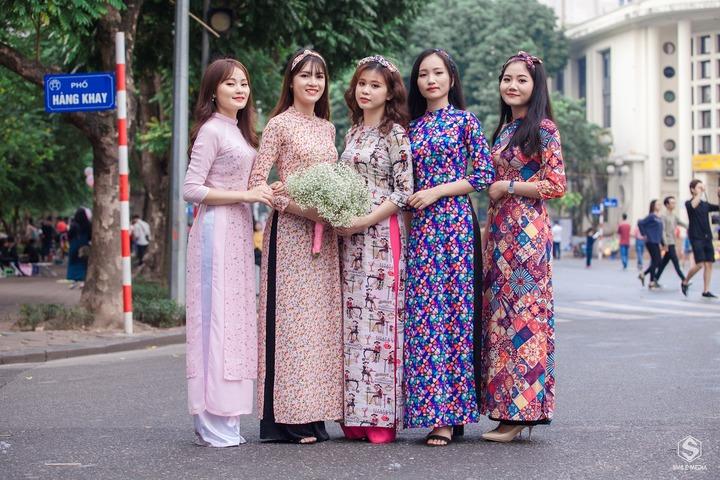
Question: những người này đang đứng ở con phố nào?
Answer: phố hàng khay